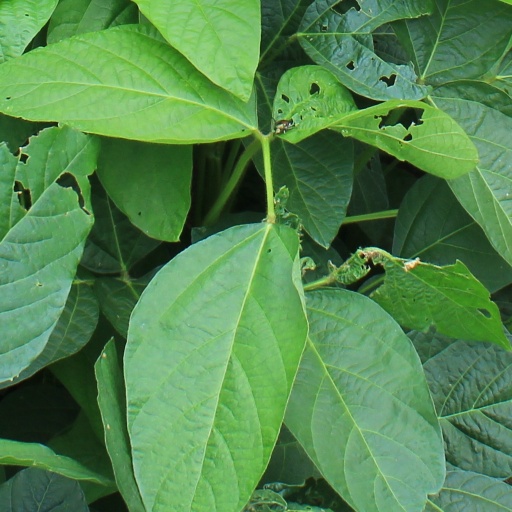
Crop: soybean